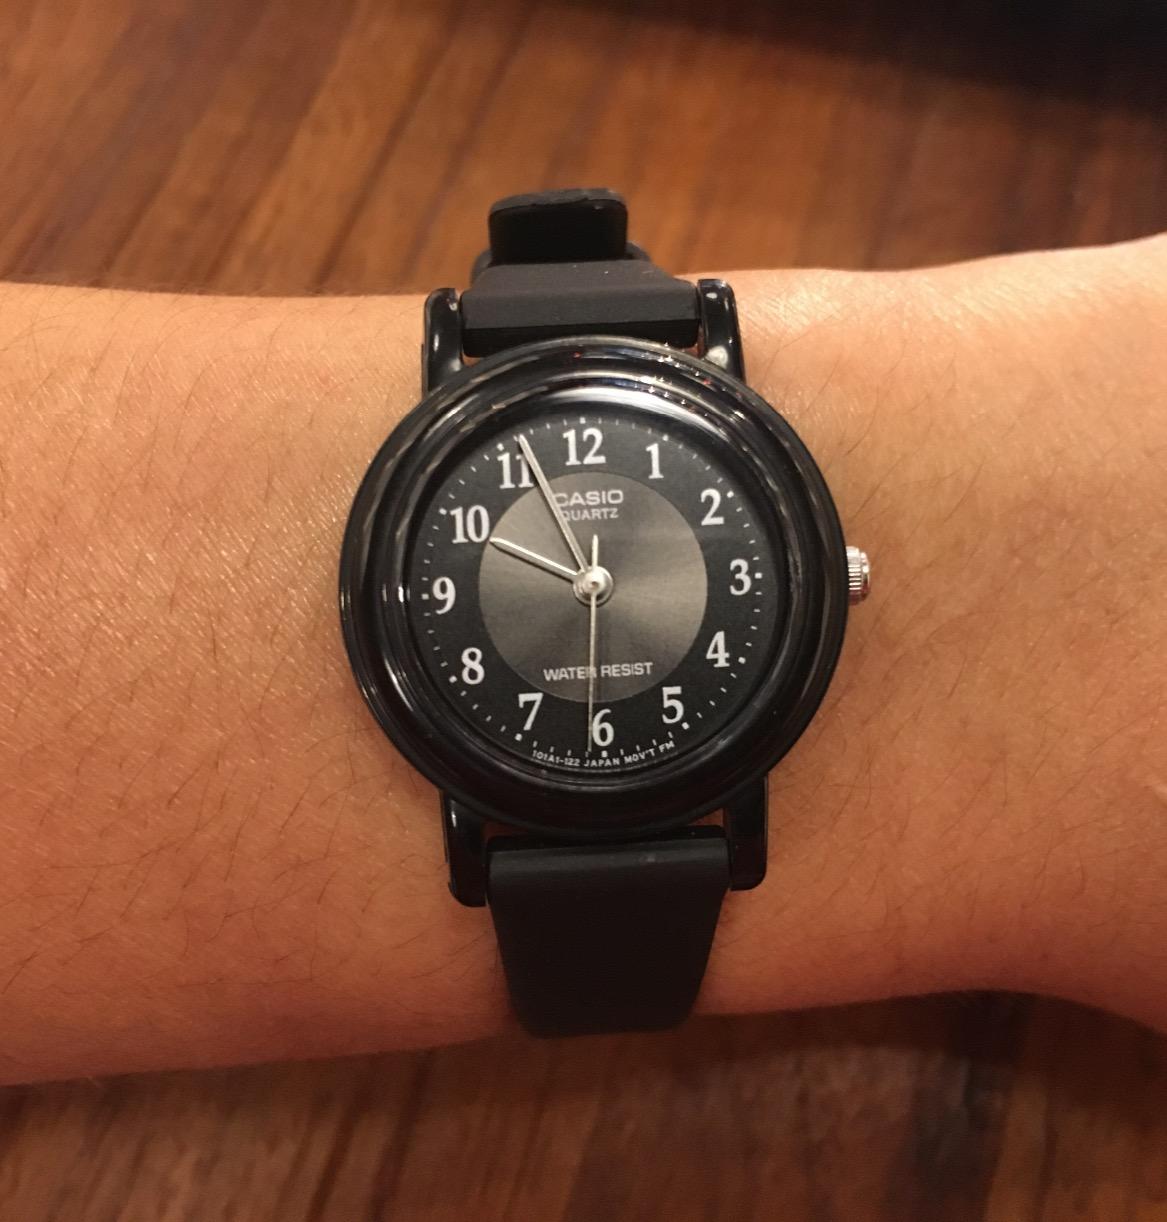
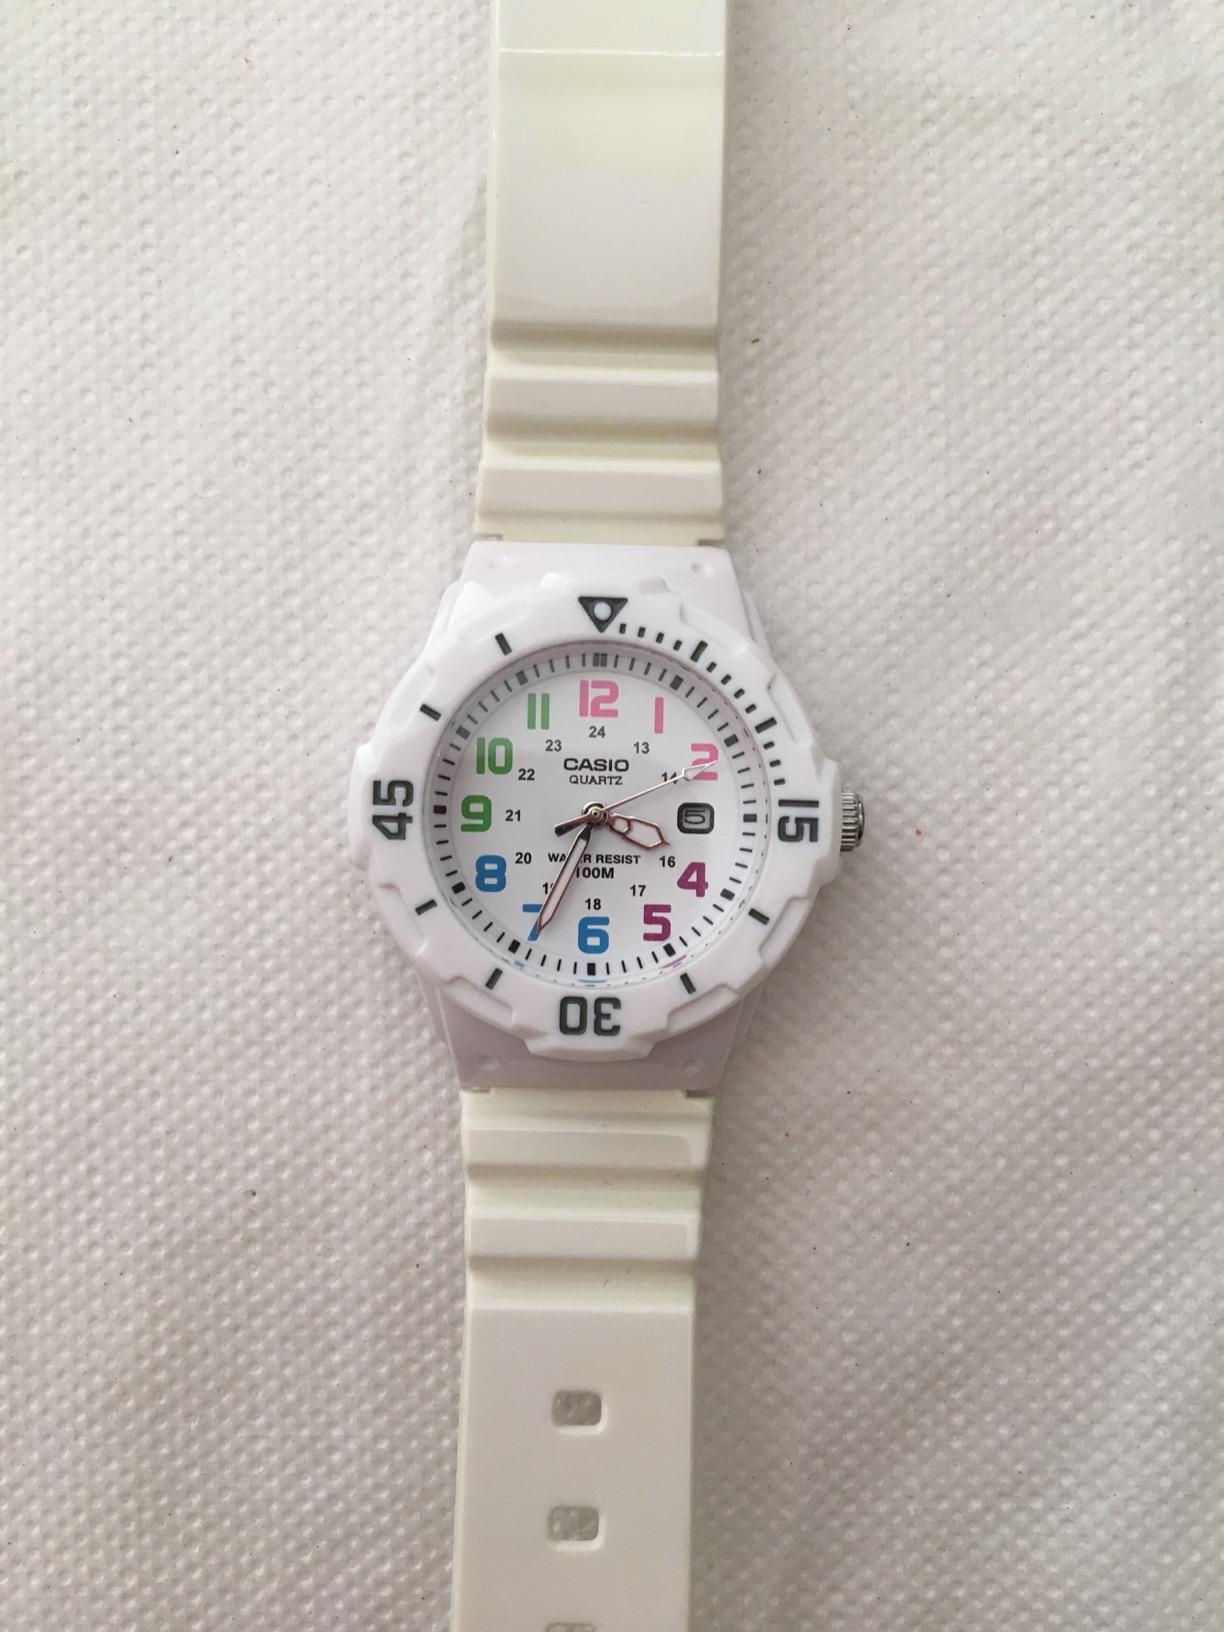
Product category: accessories_watch
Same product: no